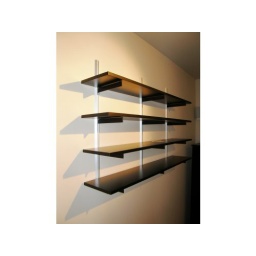
Closets For Life custom designs and builds closets for home or office in Minnesota. 952-484-0416